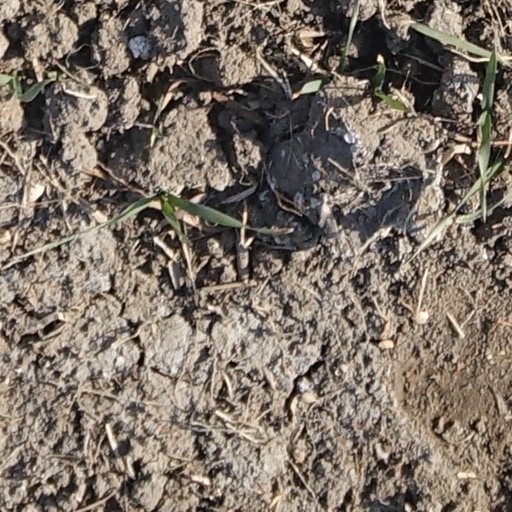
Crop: wheat